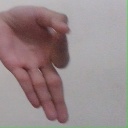
अक्षर: ज्ञ